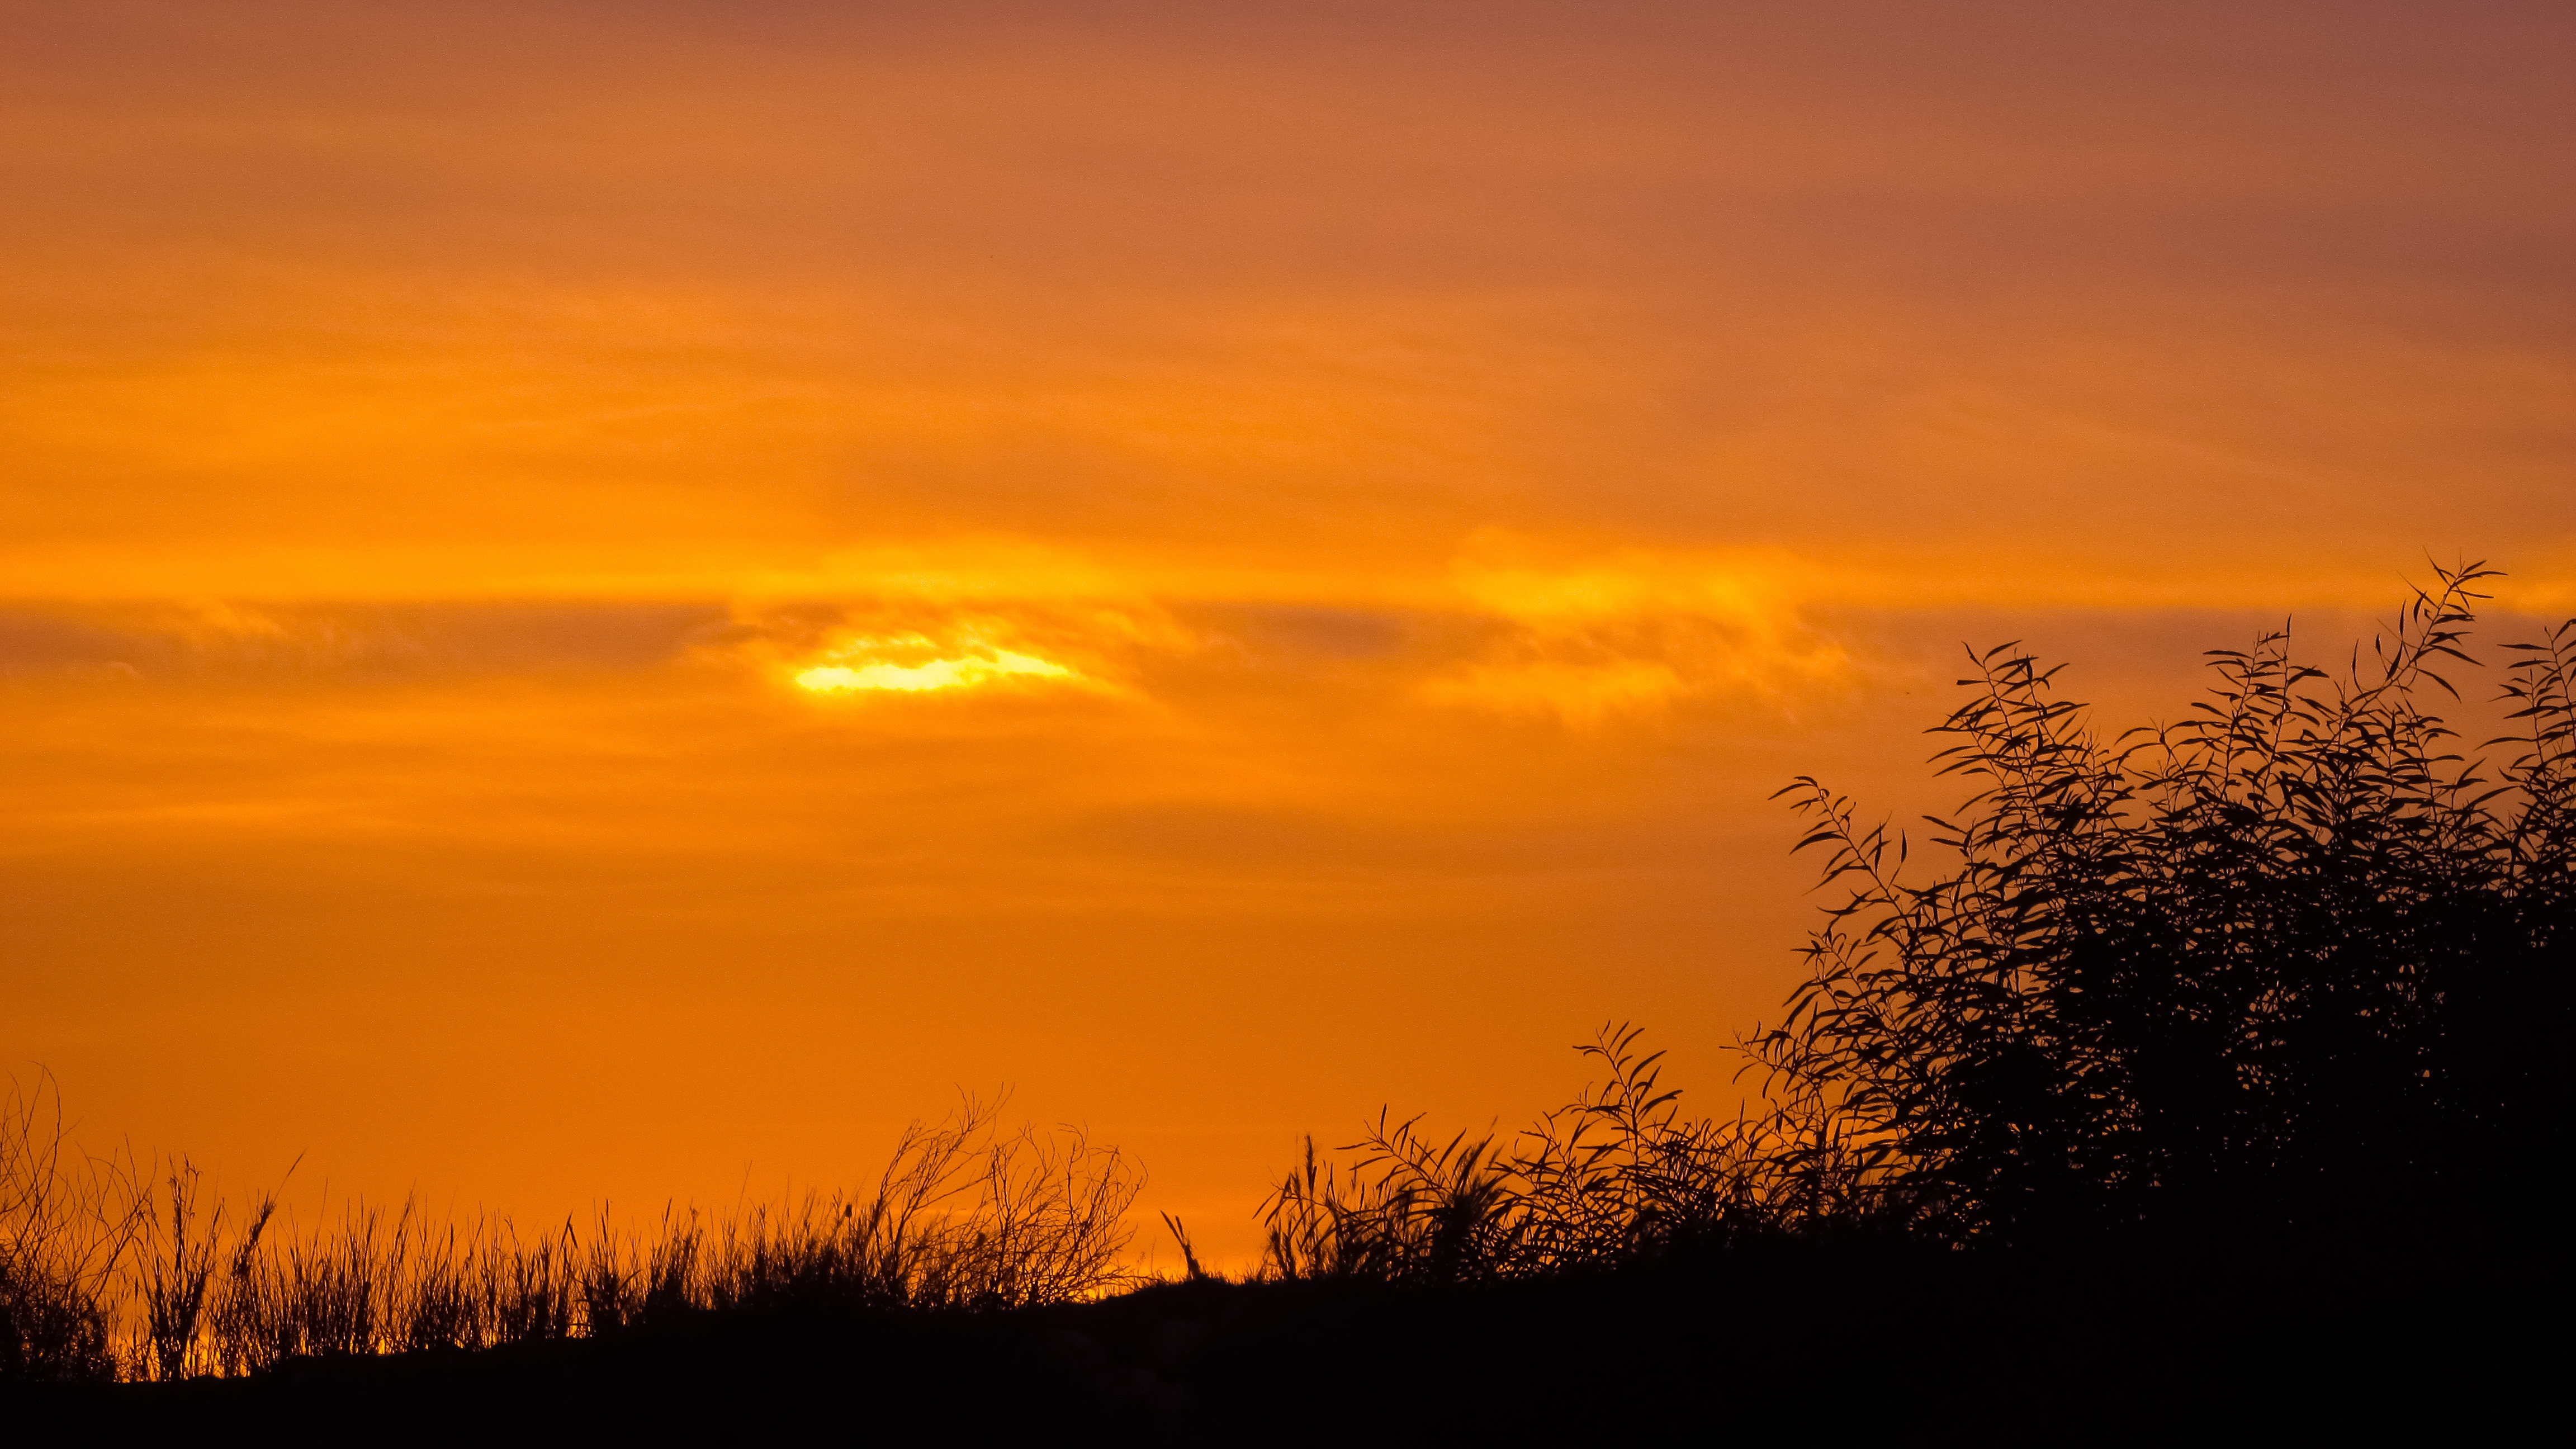
horizon, light, cloud, sky, sun, sunrise, sunset, field, prairie, sunlight, morning, dawn, atmosphere, dusk, evening, twilight, afterglow, atmospheric phenomenon, red sky at morning